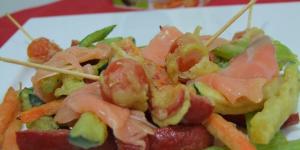
delicioso tempura de salmon